Answer in natural language. Consider the 3D positions of the objects in the scene and not just the 2D positions in the image. Is the centerpoint of  sleek silver floor lamp with white drum shade (marked A) at a higher height than room with bed covered in bedsheet (marked B)? Choose between the following options: yes or no
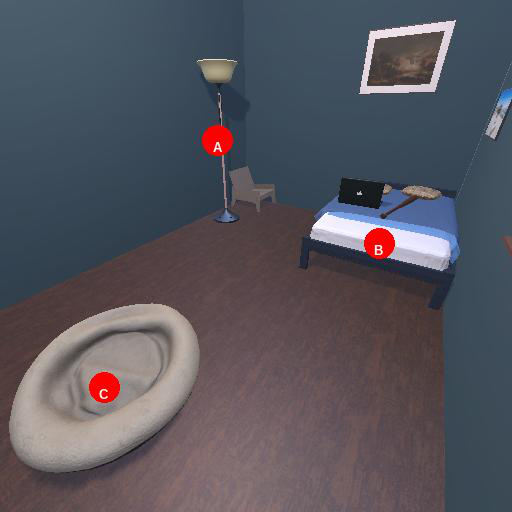
<answer>yes</answer>